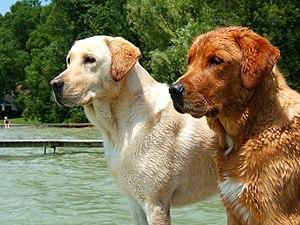
Le retriever du Labrador, plus communément appelé labrador retriever ou plus simplement labrador, est une race de chiens originaire du Royaume-Uni. C'est un chien de taille moyenne, à l'allure ronde et robuste, de couleur entièrement sable, chocolat ou noir. Issu du chien de Saint-John, la race a été importée puis développée au Royaume-Uni et au Canada. Le labrador est actuellement l'une des races les plus répandues dans le monde.